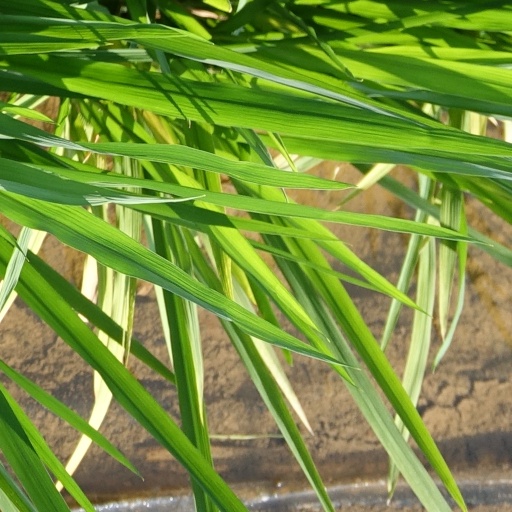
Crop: rice